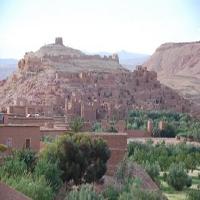
Weather: cloudy or overcast